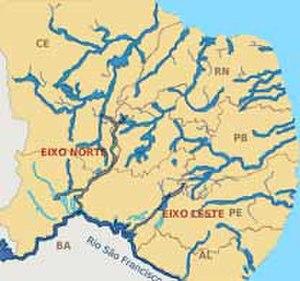
Le transfert partiel des eaux du rio São Francisco consiste en la construction de deux canaux, qui iront distribuer l'eau du rio São Francisco dans les cours d'eau intermittents de la région nord-est semi-aride du Brésil. Les bassins récepteurs se trouvent dans quatre États : Ceará, Pernambouc, Paraíba et Rio Grande do Norte.